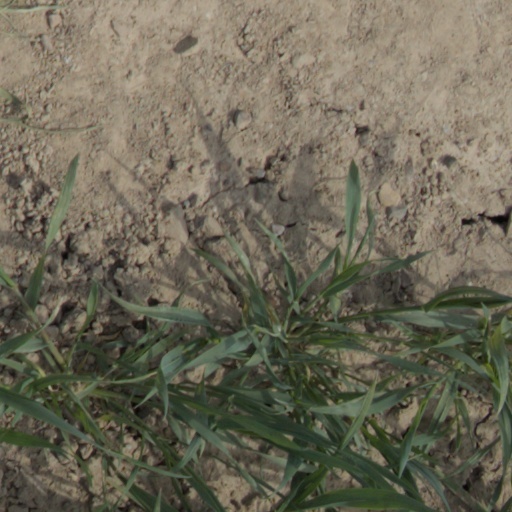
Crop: wheat